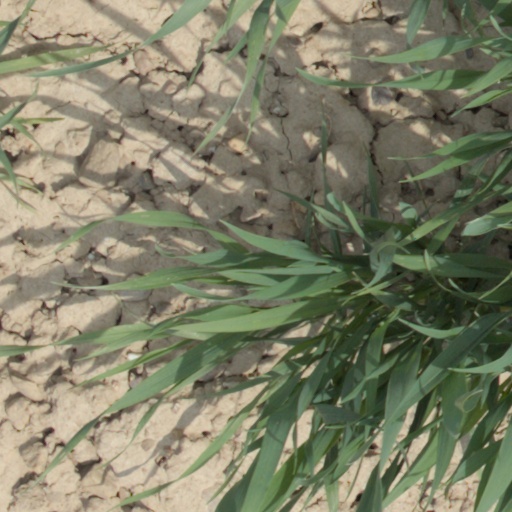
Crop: wheat